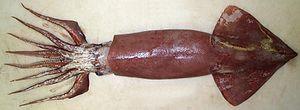
Les Oegopsina constituent un sous-ordre de calmars.
Les Pholidoteuthidae constituent une famille de céphalopodes décapodes, communément appelés « calmars ».